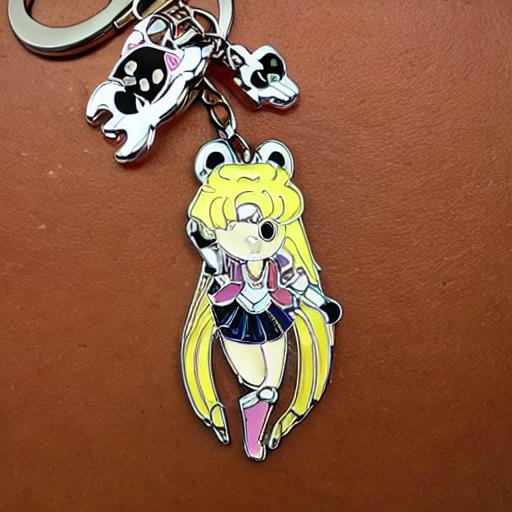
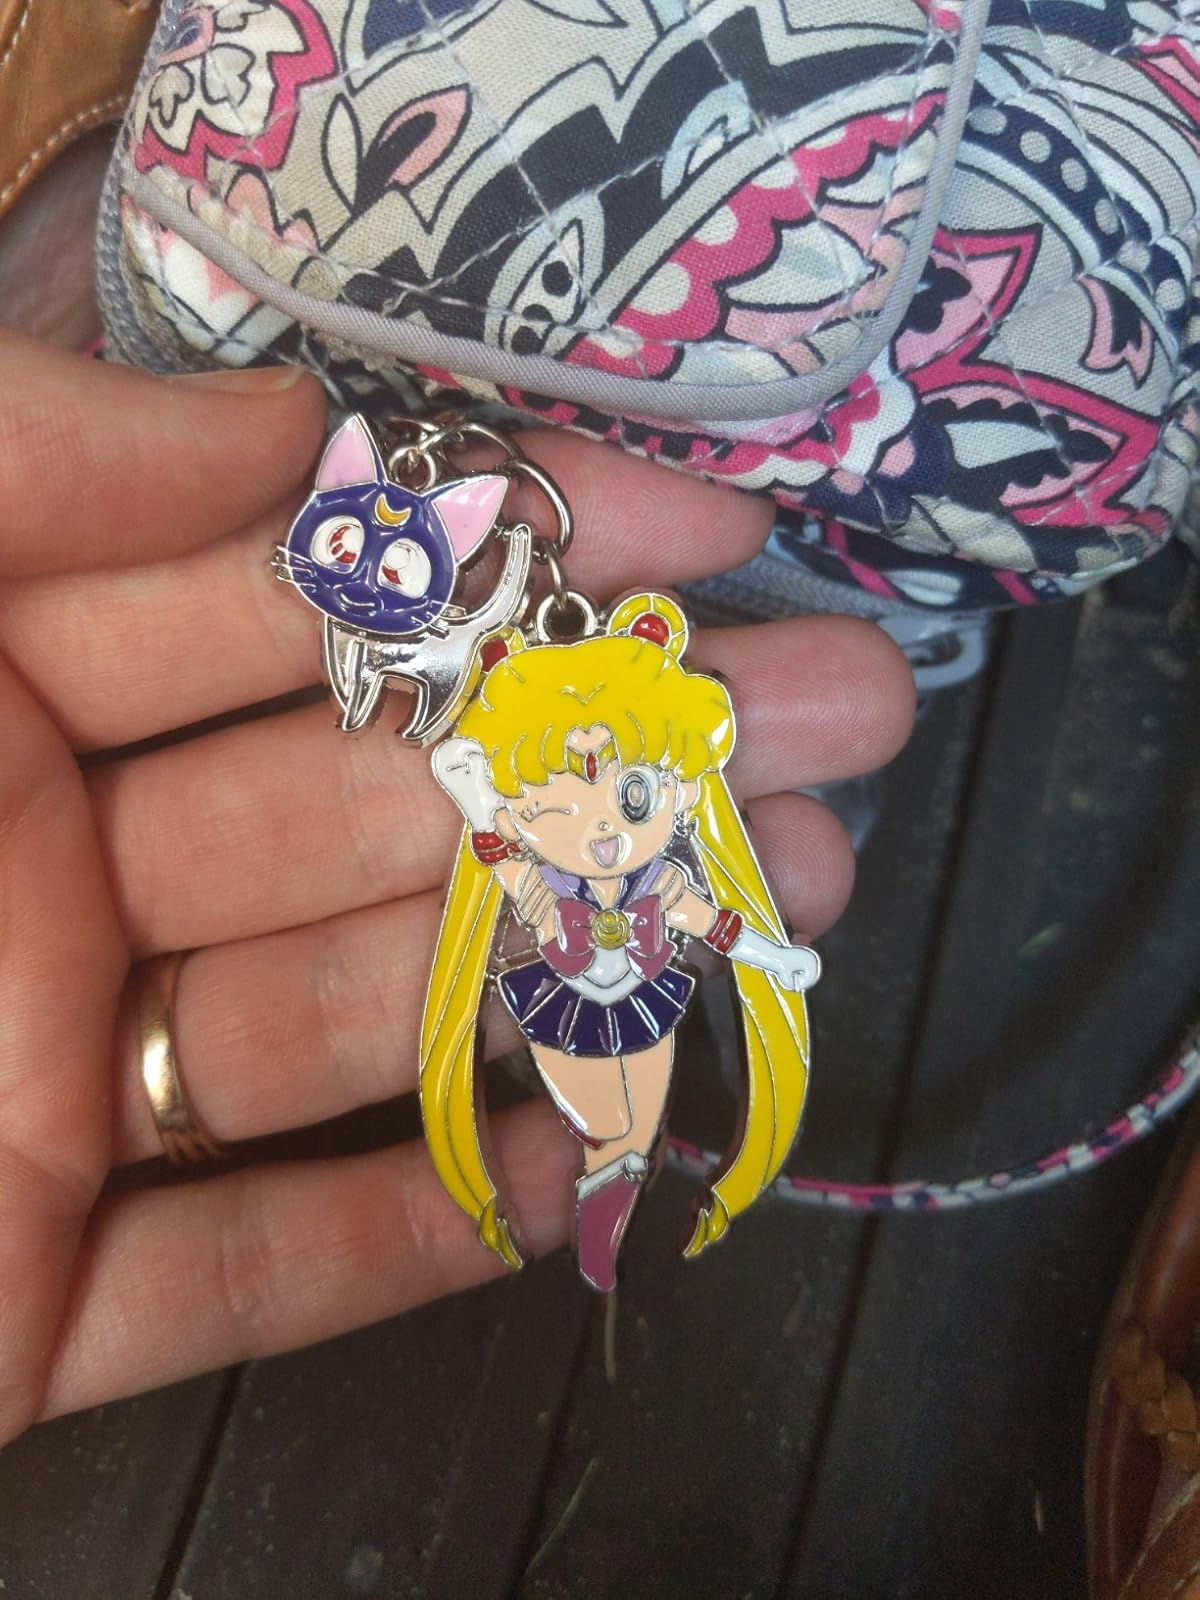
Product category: accessories_keychain
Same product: no